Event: Nepal Earthquake
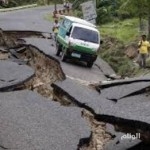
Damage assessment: damage